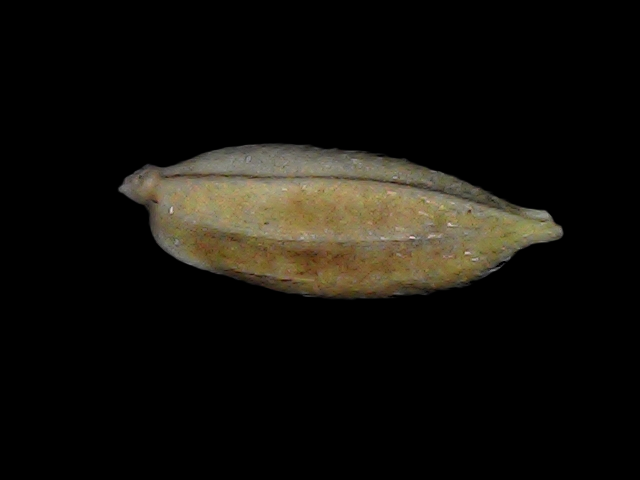
Rice variety: Bd34